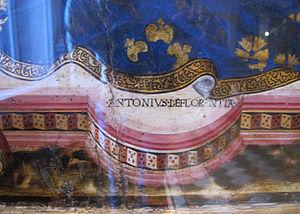
La Vierge à l'Enfant entre saint Médard et saint Jean est une peinture d'Antonio da Firenze, réalisée sur deux faces d'un panneau de bois, qui servait de bannière de procession, datant de la période d'action du peintre, soit entre 1415 et 1440. Elle est conservée au Musée de l'Ermitage de Saint-Pétersbourg.